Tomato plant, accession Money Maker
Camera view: horizontal (90 deg, fisheye); turntable rotation: 300 degrees
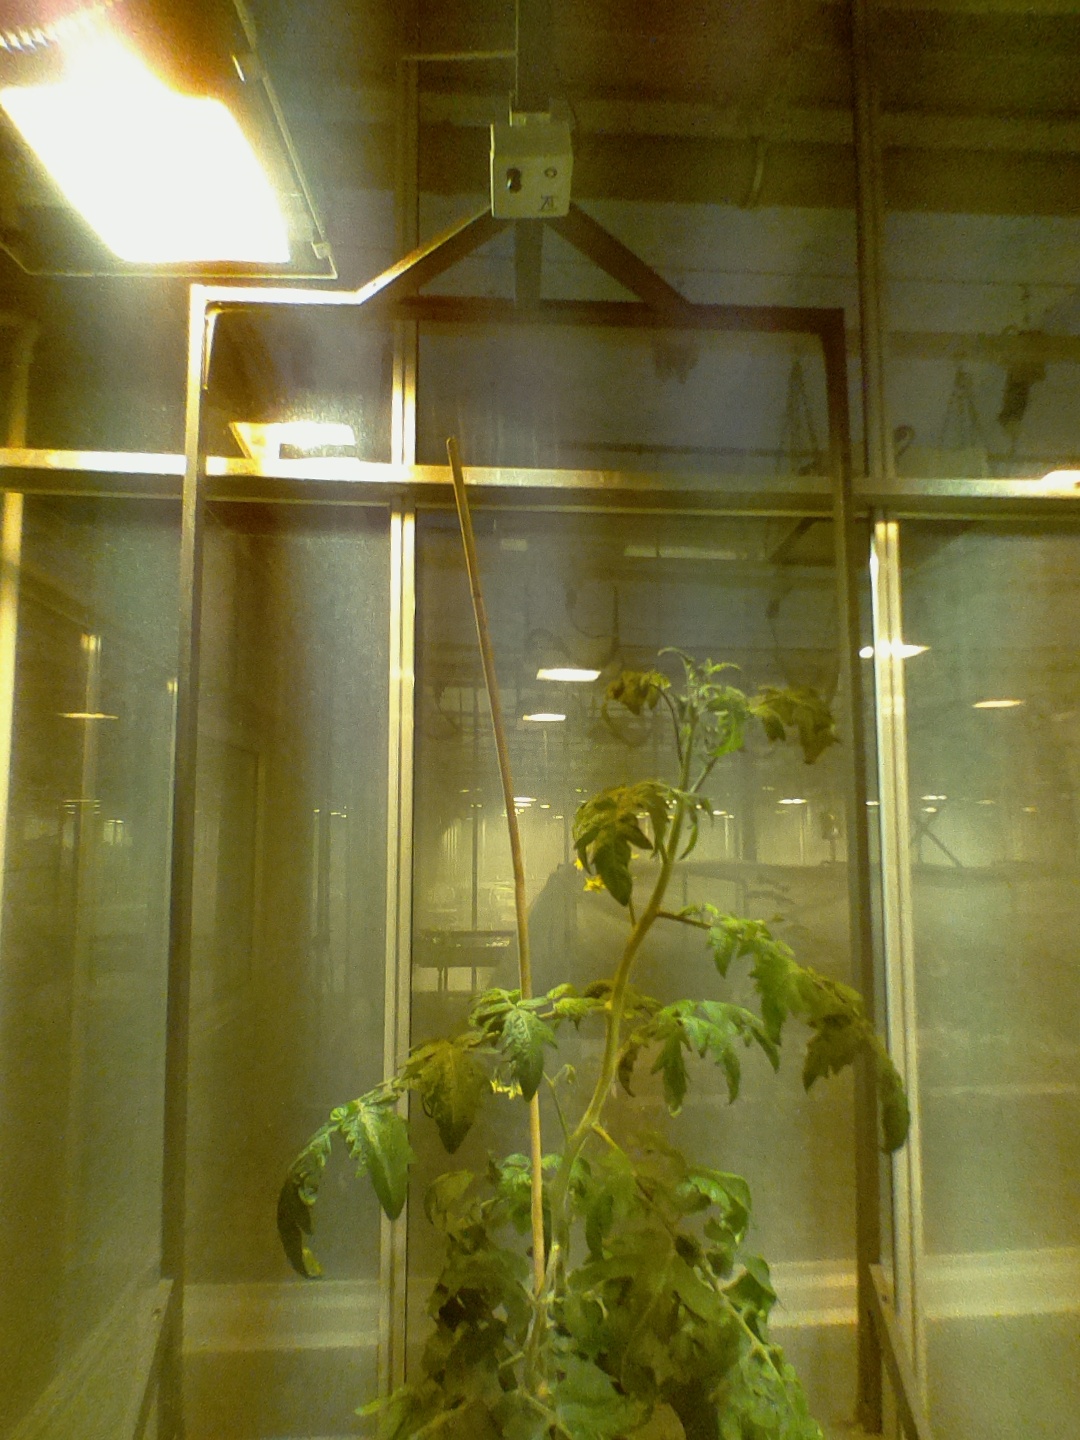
BBCH growth stage 69: End of flowering, 90%-100% of flowers open, more petals falling